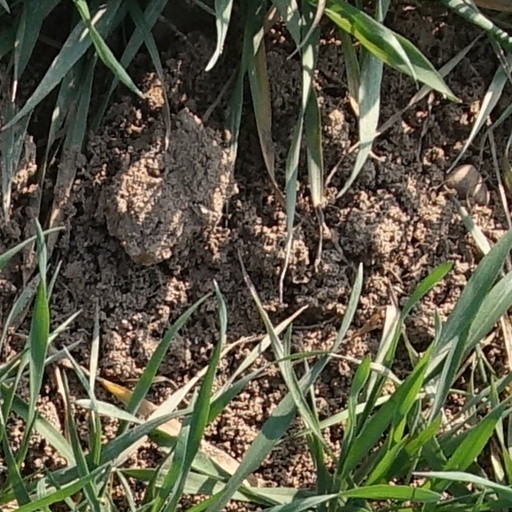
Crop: wheat